Hyundai Blue-Will

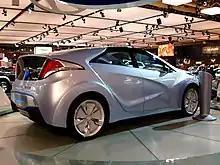
Rear of the Blue-Will.

The Blue-Will is code-named HND-4 and is the fourth concept vehicle from Hyundai's Namyang Design Center. Hyundai has not specifically announced plans to make the concept into a production model, but they did say the company's concepts are directly linked to real-world plans. Hyundai calls the Blue-Will concept "a test-bed of new ideas" that "foreshadows future focused hybrid production vehicles."